Kendal Green Historic District

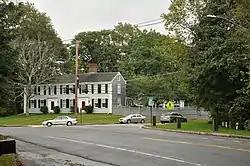
The corner of North and Church Streets

The Kendal Green Historic District is a rural residential district running along North Avenue (Massachusetts Route 117) in Weston, Massachusetts. It extends for about three-quarters of a mile, and includes elements representative of the development of Weston from a rural agricultural community to a residential suburb of Boston. In addition to a variety of predominantly residential and agricultural properties, it includes two formerly industrial sites important in Weston's history: the site of the Hobbs Tannery, and that of the Hook and Hastings Organ Factory. The district was listed on the National Register of Historic Places in 2000.